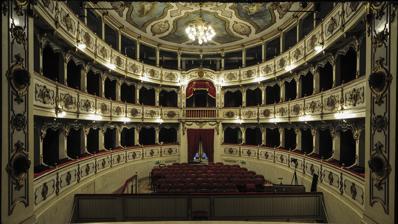
Building: Teatro Giuseppe Verdi
Country: Italy
Year built: 1868
Teatro Verdi interior Teatro Giuseppe Verdi (the Giuseppe Verdi Theatre ) is a small opera house located in a wing of the Rocca dei Marchesi Pallavicino on the Piazza Giuseppe Verdi in Busseto , Italy , a town closely associated with the life of the opera composer, Giuseppe Verdi .  From the 13th century, the “rocca” or “fortress” was the family's palace; it is now the city hall after being acquired by the municipality in 1856.  The theatre opened on 15 August 1868 and seats 300. Prior to 1856, a theatre existed in the same location, and while plans to build a new one were begun in 1845, nothing happened until the municipality took over.  Designed by Pier Luigi Montecchini , the theatre is located on an upper level of the City Hall and is reached by a large staircase.  Outside the theatre is a bust of Verdi by Giovanni Dupré .  The interior   is traditionally horseshoe-shaped with three rows of boxes and an elegantly designed ceiling featuring four medallions representing comedy, tragedy, melodrama, and romantic drama. Although Verdi opposed its construction (it would be “too expensive and useless in the future”, he said) and is reputed never to have set foot in it, he did contribute 10,000 lire towards the construction and maintained his own box.  On opening night, operagoers dressed in green (the color in Italian is verde ), the men all wearing green cravats, the women wearing green dresses.  Two of Verdi's operas were presented, Rigoletto and Un ballo in maschera .  Verdi did not attend even though he lived only two miles away at his home, the Villa Verdi , in the village of Sant’Agata in Villanova sull'Arda . In 1913, Arturo Toscanini conducted a performance of Falstaff in celebration of the centenary of Verdi's birth and to raise funds for what is now a large monument of the seated composer located in the piazza. In 2001 the theatre re-painted the sets from 1913 for a revival; these were used again in October 2013 for a Verdi bi-centenary performance of Falstaff . The theatre was extensively renovated in the 1990s.  It presents a regular season of opera performances. See also National Museum of Giuseppe Verdi Villa Verdi References